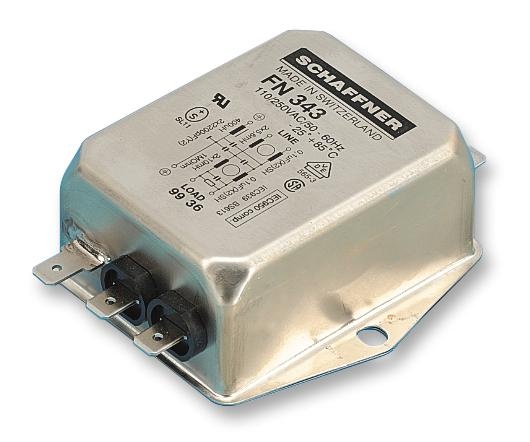
FN343-10-05 Filter, 10A, 2-Stage, Chassis Schaffner
SCHAFFNER - FN343-10-05 - Power Line Filter, Chassis, General Purpose, 250 VAC, 10 A, Single Phase, 2 Stage, Chassis Mount Current Rating: 10A Voltage Rating: 250V Filter Type: EMI, RFI Filter Terminals: Quick Connect Inductance Min: 270µH Capacitance: 0.1µF Leakage Current Max: 190µA Product Range: - SVHC: No SVHC (15-Jan-2019) Approval Bodies: SEV, VDE Earth Line Choke Inductance: 0.66mH External Depth: 70mm External Length / Height: 30mm External Width: 69mm Fixing Centres: 60mm Inductance: 0.27mH Inductance L1: 0.27mH Inductance L2: 0.66mH Inductance L3: 0.4mH Leakage Current: 190µA No. of Phases: Single Phase Supply Frequency Max: 60Hz Supply Frequency Min: 50Hz Voltage Rating VAC: 250V
Brand: SCHAFFNER
Category: Electronics > Circuit Boards & Components > Electronic Filters > Band-Stop Filters